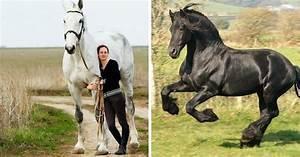
horse